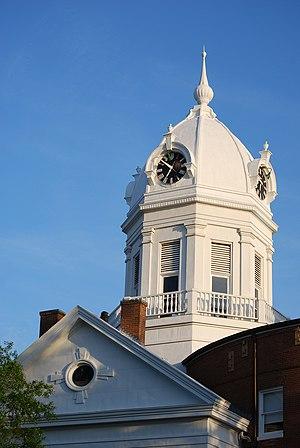
Monroeville est une ville du Comté de Monroe, Alabama, États-Unis. Lors du recensement de 2010, la population s'élevait à 6 519 habitants. La ville est le siège du Comté de Monroe.